Vladimir Antonov-Ovseenko

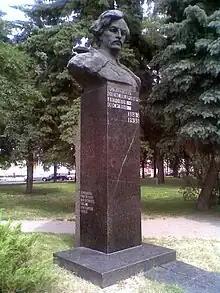
Monument of Antonov-Ovseenko in Chernihiv, removed in 2015

He was posthumously rehabilitated on February 25, 1956. Antonov-Ovseenko was the first former Trotskyist to be posthumously rehabilitated, and in 1956 was named in a speech by Anastas Mikoyan to the 20th party congress of the CPSU. Later, his son Anton, a historian, feared that his father was to be "un-rehabilitated", and fought a long and contentious battle to protect his father's reputation.